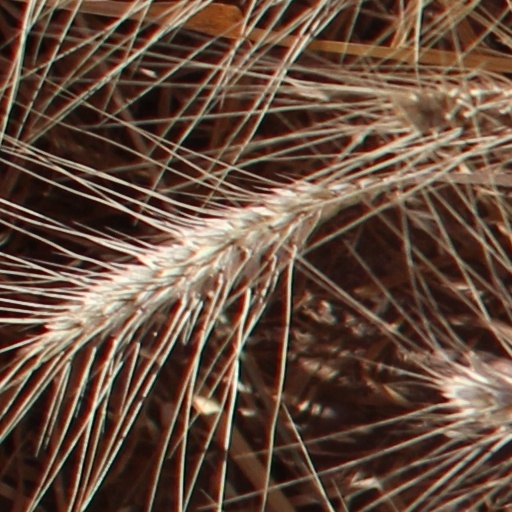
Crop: wheat